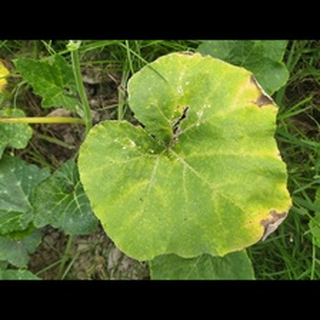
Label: pumpkin_downy_mildew